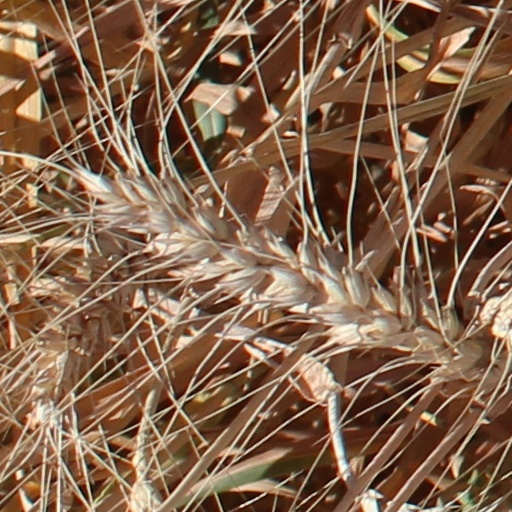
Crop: wheat